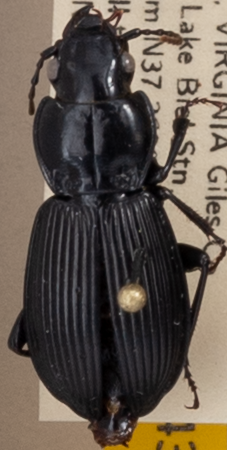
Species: Pterostichus coracinus
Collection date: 2021-06-29
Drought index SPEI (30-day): -0.03
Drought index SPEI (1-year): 0.47
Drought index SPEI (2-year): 1.28